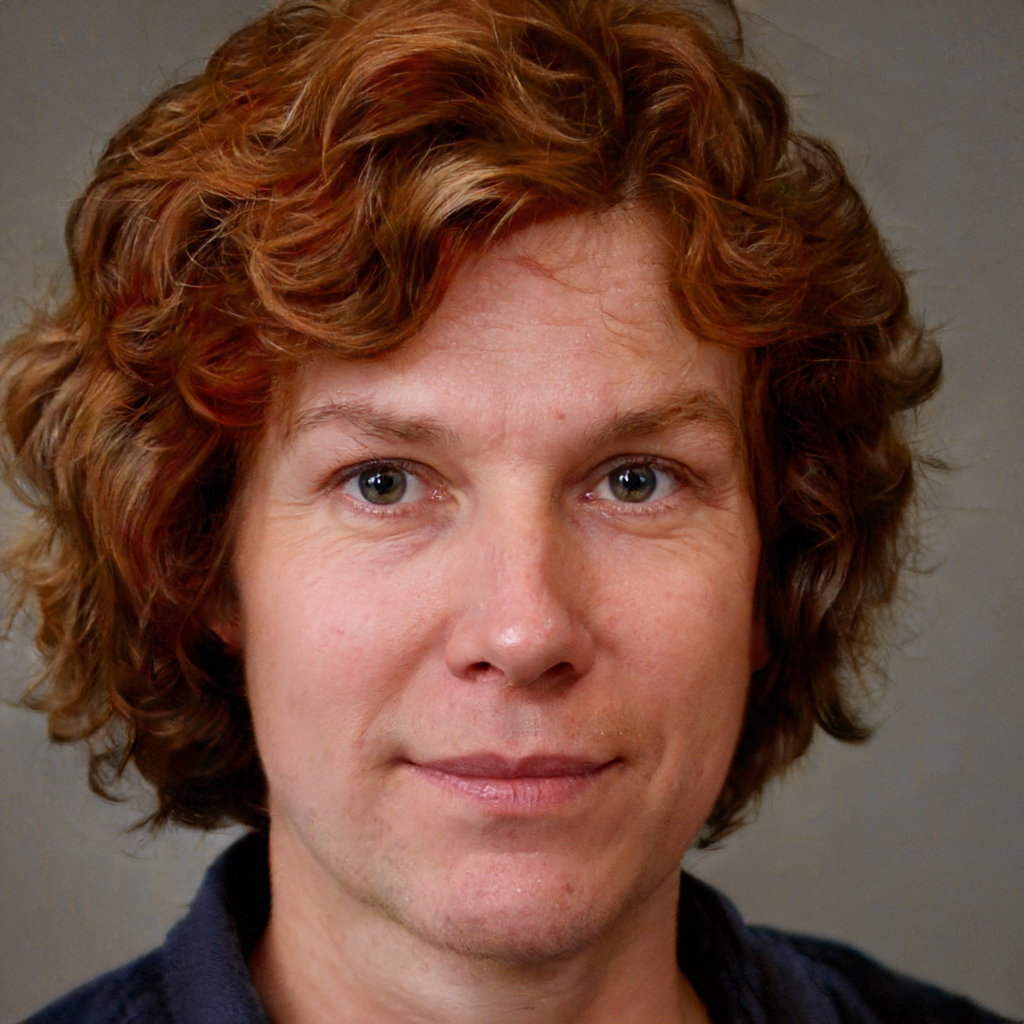
Portrait style: Real Portrait